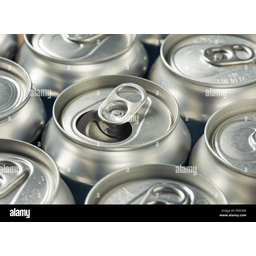
Label: metal